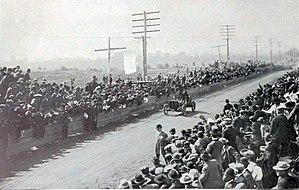
Arrivée victorieuse de Victor Hémery, à la Coupe Vanderbilt 1905.
Victor Hémery, dit The Surly One aux États-Unis, né le 18 novembre 1876 à Sillé-le-Guillaume et mort le 9 septembre 1950 au Mans, est un pilote automobile français.